Andreas Brockmann

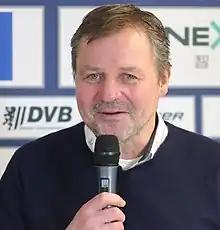
Brockmann in 2023

Andreas Brockmann (born 11 June 1967) is a German former ice hockey player. He competed in the men's tournament at the 1992 Winter Olympics.